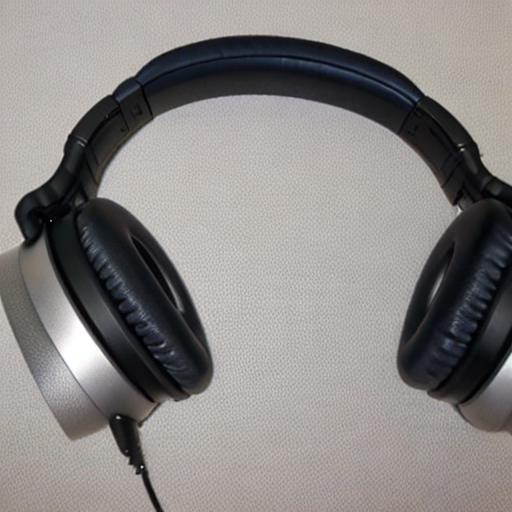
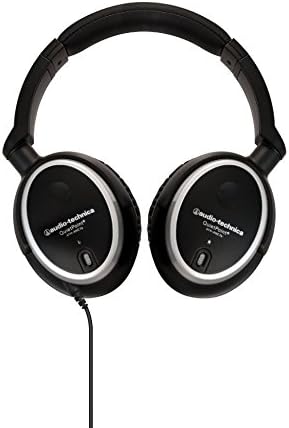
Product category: headphones
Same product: no